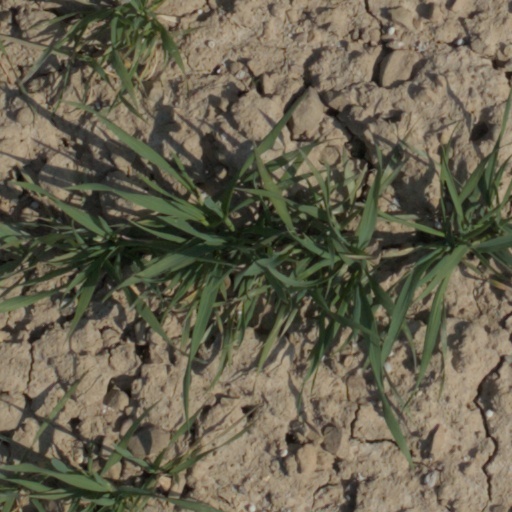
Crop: wheat